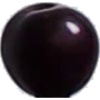
Label: Cherry Wax Black 1